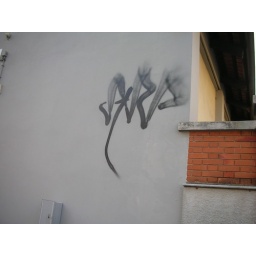
sars:i see a horse face profile in the  smokey part,enlarge to see it better